Battle of Bloody Brook

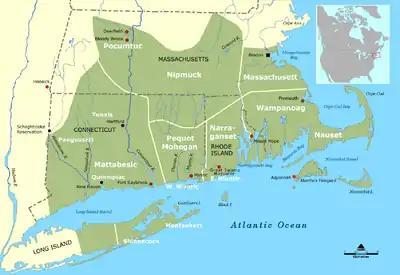

The central Connecticut River valley was primarily inhabited by agriculturalist eastern Algonquian peoples, namely the Pocumtuc, Agawam, Woronoco, Norwottuck (Nonotuck), Sokoki and Quabog. Together, these nations have been antiquatedly referred to as "River Indians", with the first five being sometimes referred to as the Pocumtuc Confederacy.